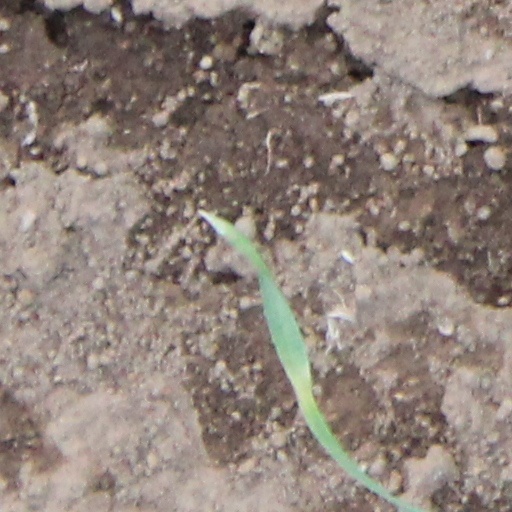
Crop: wheat